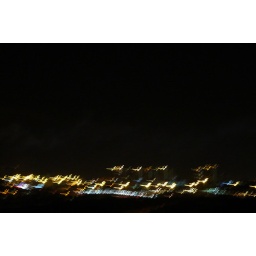
More bedroom window images. The clouds looked really interesting. Not sure it registered in the images.